Marcelo Sampaio

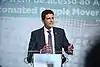
Sampaio in 2021

Marcelo Sampaio Cunha Filho (born 1 December 1985) is a Brazilian politician. From March to December 2022, he served as minister of infrastructure. From 2019 to 2022, he served as executive secretary of the Ministry of Infrastructure.